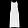
Label: Dress